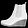
Label: Ankle boot